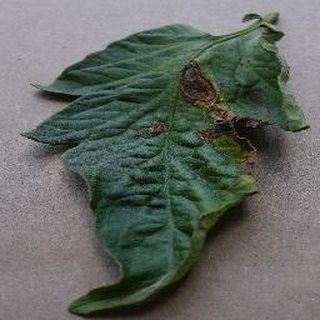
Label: tomato_early_blight